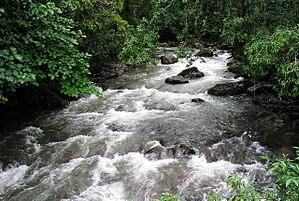
Le Rio Naranjillo au pont de San Carlos (Rioja, San Martin, Pérou)
On désigne par cours d'eau tout écoulement terrestre d'eau liquide entre une source et une embouchure avec un débit à module supérieur à zéro. Ce flux d'eau est souvent continu mais il peut être temporaire sur une assez longue durée. Le lieu de cet écoulement est un chenal, généralement naturel. S'il est artificiel, on emploie plutôt le terme « canal ». Un cours d'eau peut être souterrain, et — là où le lit du cours d'eau est un substrat percolant — il peut être lié à des compartiments sous-fluviaux. Il existe quelques cours d'eau sans source.